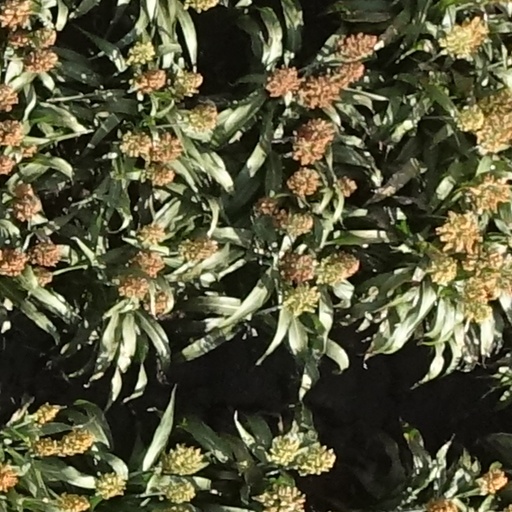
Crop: sorghum